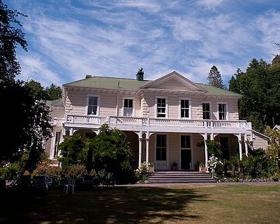
Building: Oruawharo Homestead
Country: New Zealand
Year built: 1879
Oruawharo Homestead in 2009 Oruawharo Homestead is an historic homestead built in 1879 in Takapau , Central Hawke's Bay , New Zealand.  It was designed by Wellington architect Charles Tringham in the Italianate style and built from native timbers for Sydney and Sophia Johnston by Sydney's father, the politician and merchant John Johnston . Johnston senior of Wellington was the original purchaser of the run in the 1850s. Sydney Johnston had the nearby Takapau township surveyed in 1876. Family members were patrons of Mother Suzanne Aubert and the homestead was given to the Catholic Church in 1965. It is currently run as a wedding venue. On 7 April 1983, was building was registered by the New Zealand Historic Places Trust (now known as Heritage New Zealand ) as a Category I heritage structure, with registration number 1048. The building has 21 rooms and uses rimu for many of its timber fittings. Railway station Oruawharo had a railway station from about 1882 to 1896. In 1874 Edmund Allan and Samuel Kingstreet won a £14,100 contract for the 14 mi (23 km) extension of the Napier to Waipukurau railway south to Takapau . It opened on 12 March 1877. Oruawharo seems to have first appeared in a timetable as a flag station in 1882. It was about 1 ⁄ 4 mi (400 m) from the house and 5 mi 1 ch (8.1 km) to the south of Hatuma (or Woburn) railway station. An application by Sydney Johnston for a private siding was mentioned on 19 March 1888. In 1896 and 1897 it was recorded as having a shelter shed and platform. It seems to have last appeared in a railway timetable in 1896. In 1981, when the Silver Fern Farms slaughterhouse opened, a new passing loop at Oruawharo replaced that at Takapau. It is still in use. Former adjoining stations Takapau Line open, station closed 4.7 km (2.9 mi) Palmerston North–Gisborne Line Hatuma Line open, station closed 8.1 km (5.0 mi) References Wikimedia Commons has media related to Oruawharo Homestead .